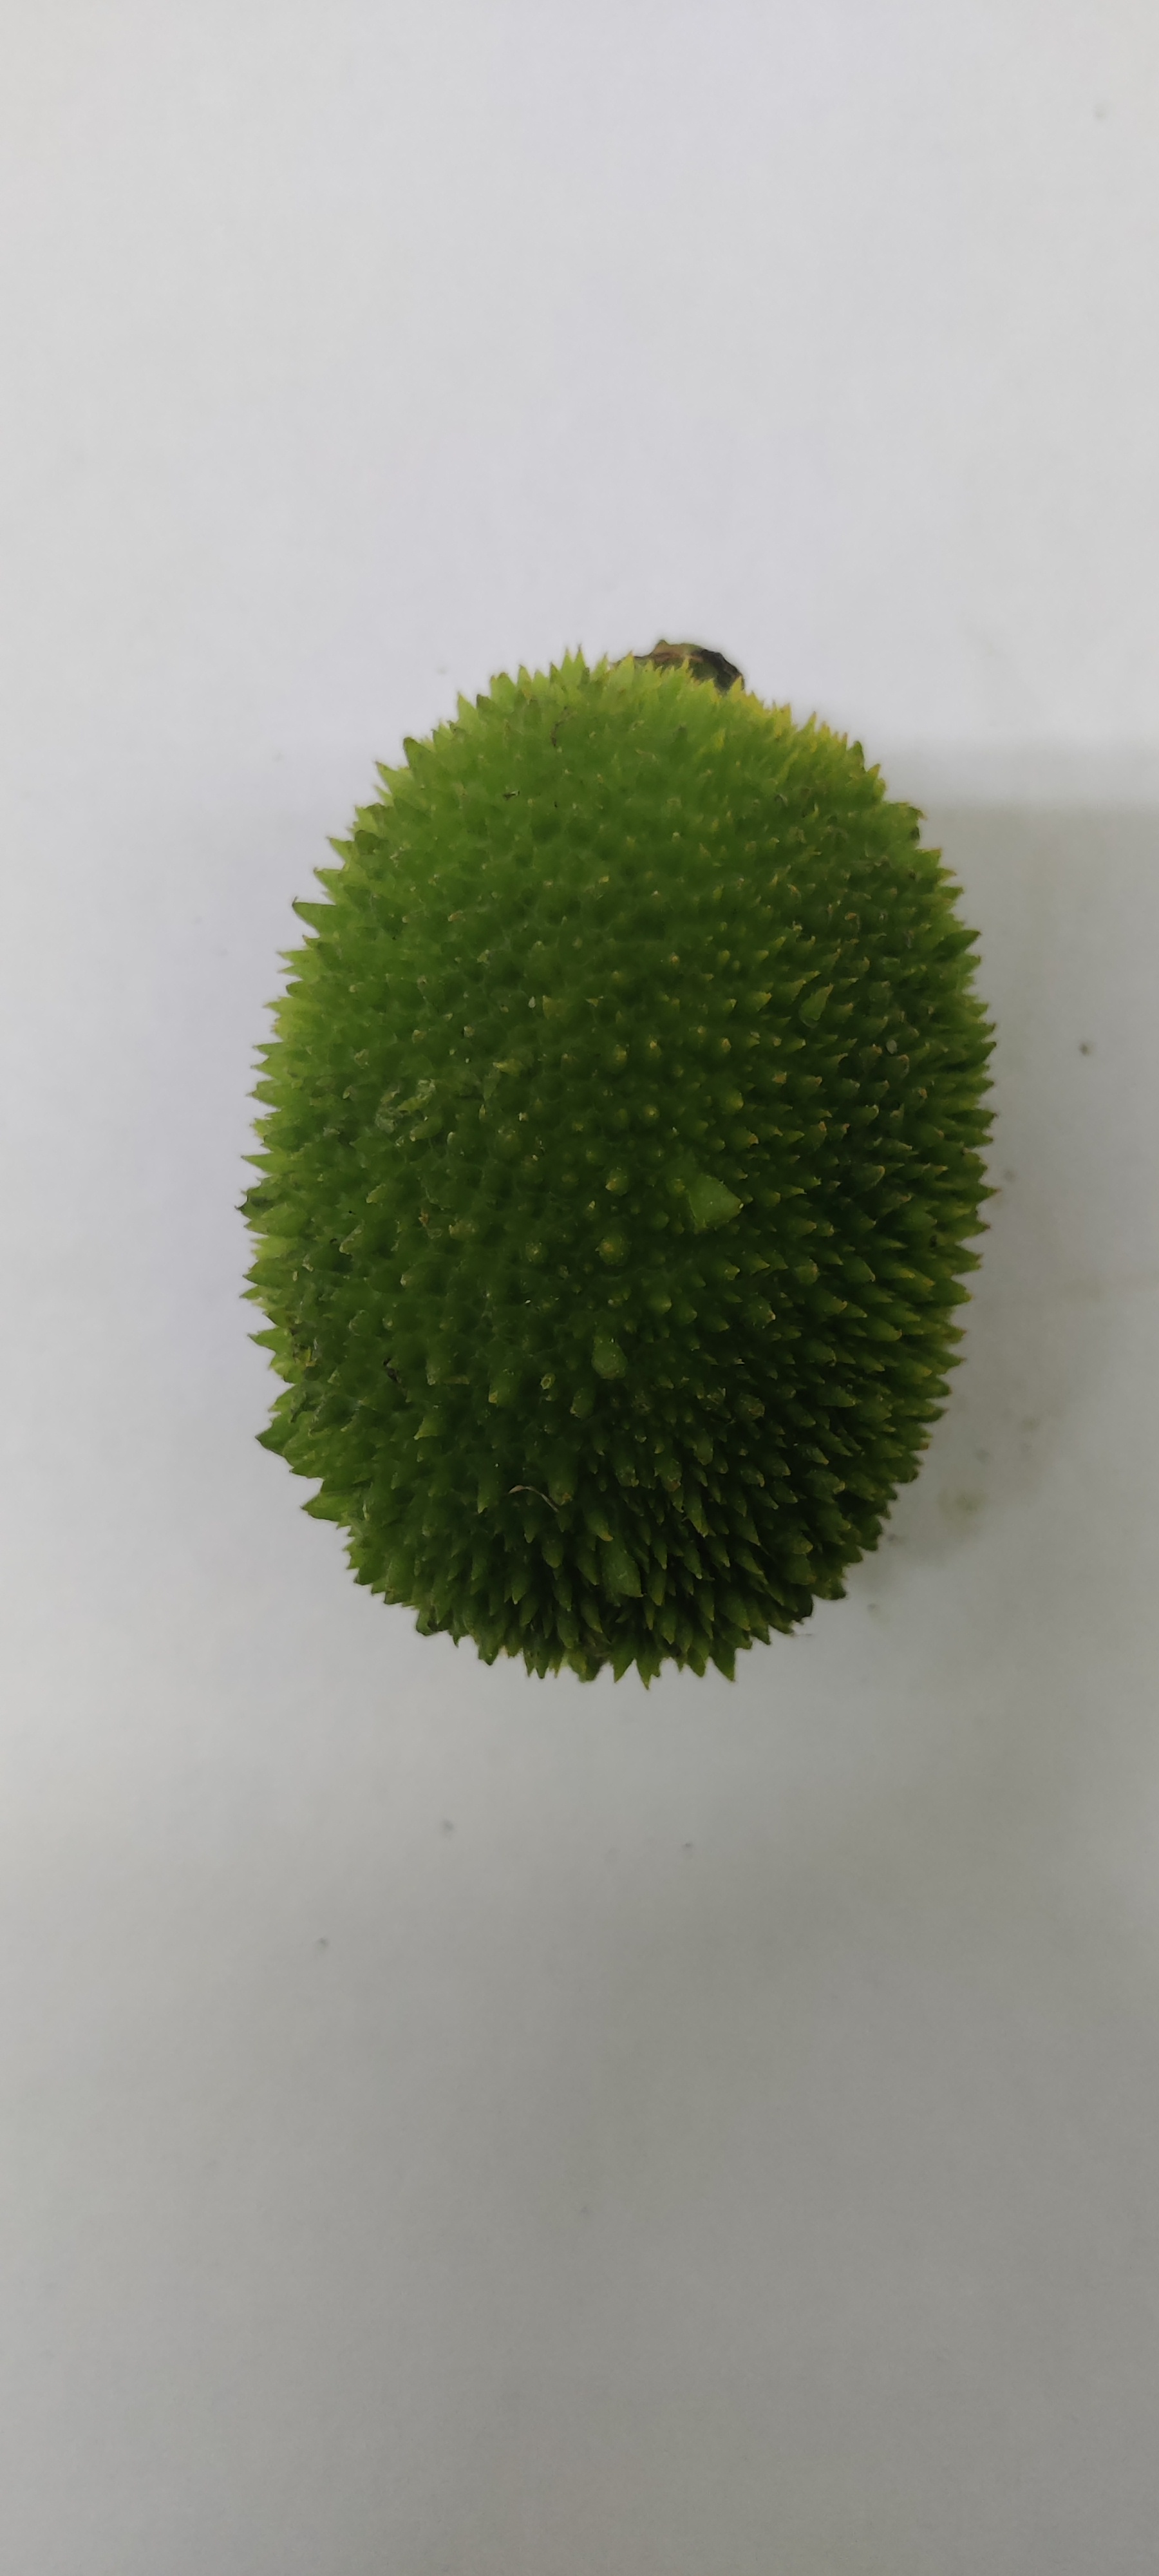
Crop: Spiny Gourd
Condition: Fresh